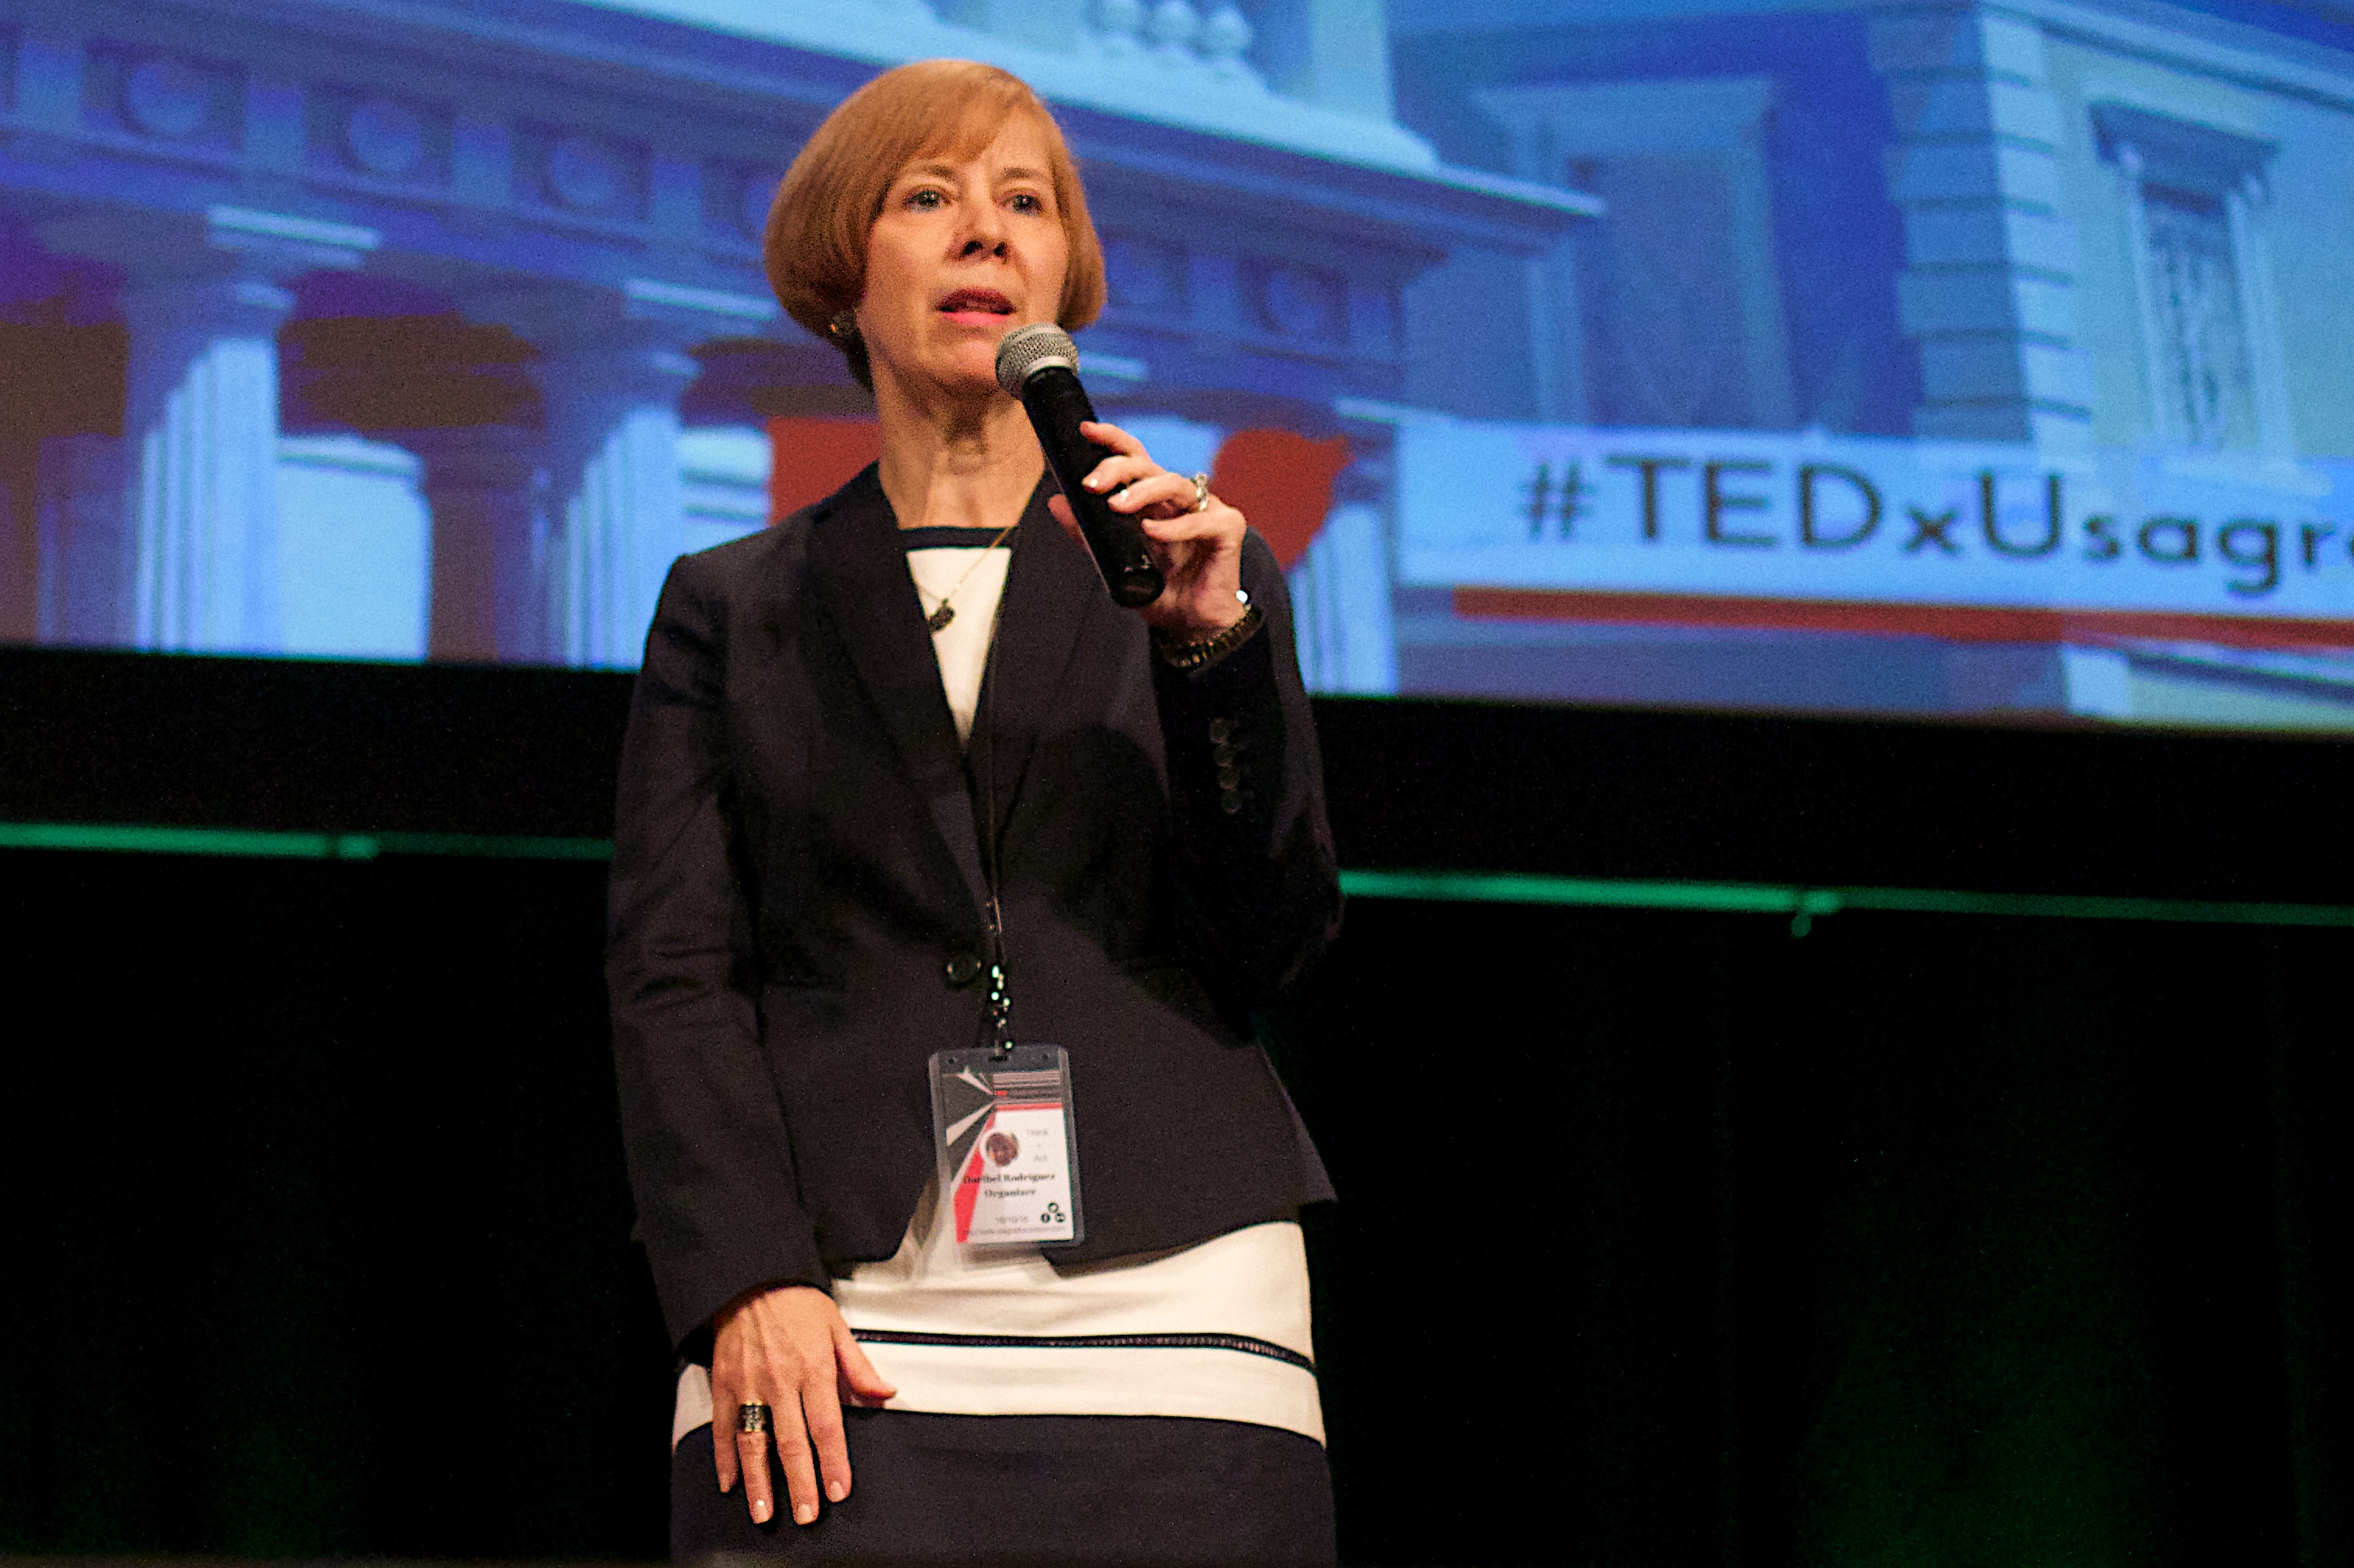
person, speech, tedxusagrado, newscaster